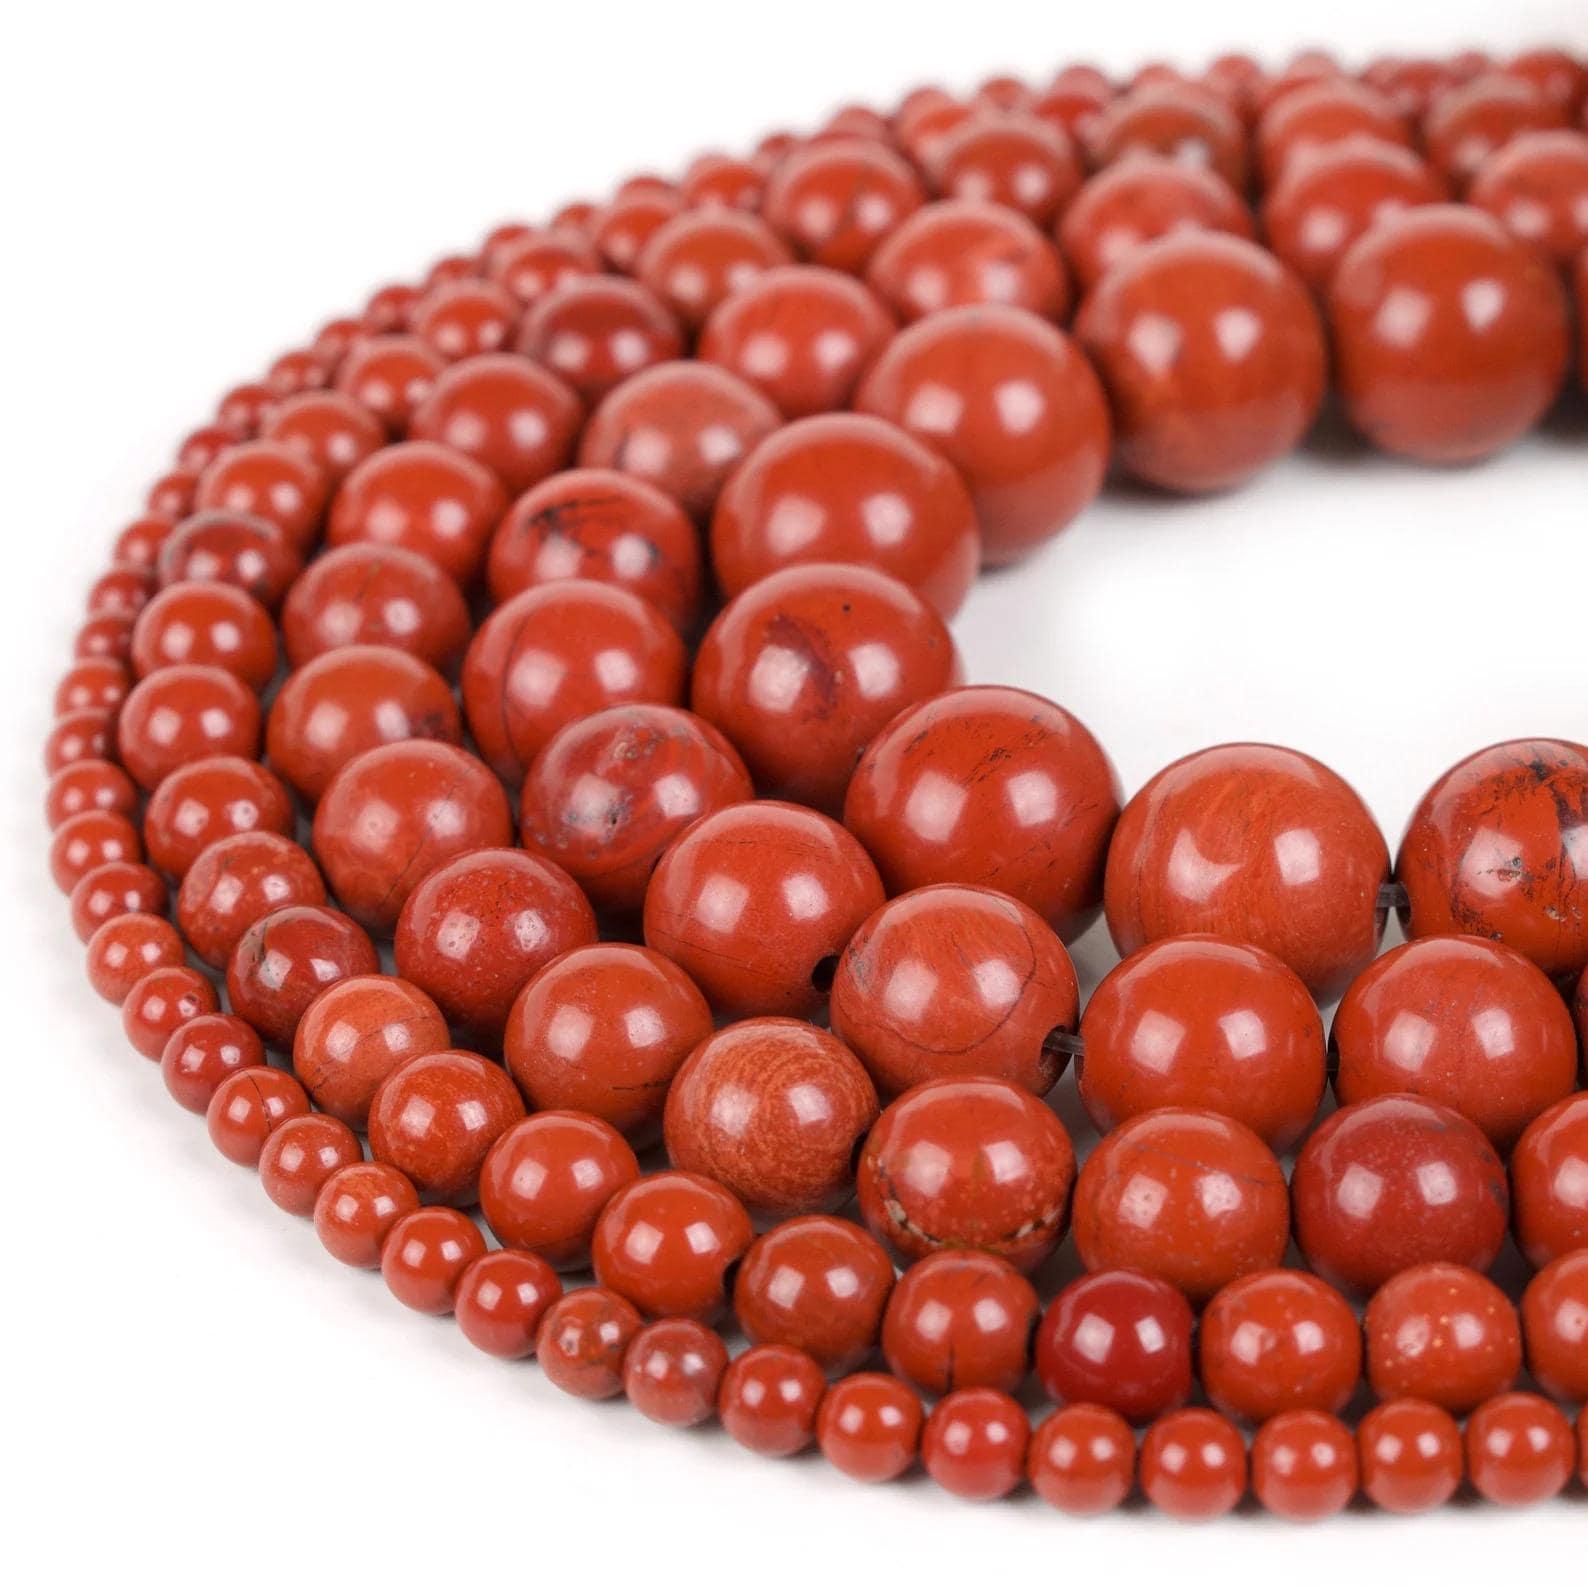
 DIYSM Jewelary making Gemstone Round Beads | (6MM, Red Jasper)
Type: Bracelets & Bangles
Brand: DIYSM
Price: Rs. 495
 DIYSM Jewelary Making Gemstone Round Beads | (6MM, Peach Moonstone AAA)